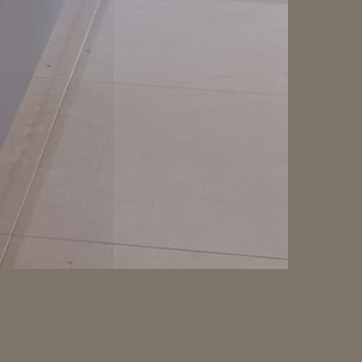
Material: tile